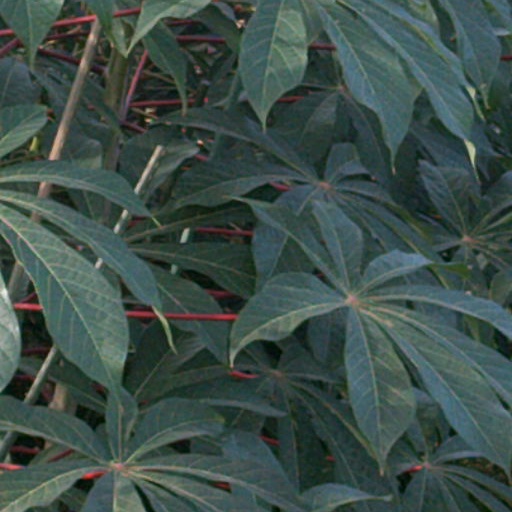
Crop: cassava